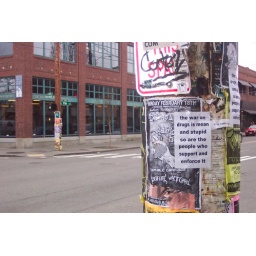
someone plastered this little sign all over telephone poles around pike/pine and harvard/broadway